Flagellant

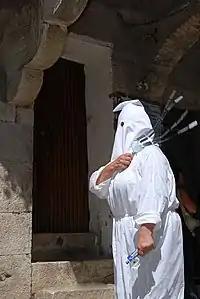
A flagellant in Italy mortifying the flesh with a discipline (2010).

Modern processions of hooded Flagellants are still a feature of various Mediterranean Christian countries, mainly in Italy, Spain and some of its former colonies such as the Philippines, usually every year during Lent and intensify during Holy Week. For example, in the "comune" of Guardia Sanframondi in Campania, such parades are organized once every seven years. In Italy, members of the Flagellant movement were called "disciplinati", while "laudesi" never practiced flagellation, but met together in their own chapel to sing "laudi" (canticles) in honour of the Blessed Virgin, but which gradually assumed a dramatic form and grew into a theatrical form known as "rappresentazioni sacre". A play in the Roman dialect of the 14th century, edited by Vattasso (Studi e Testi, no. 4, p. 53), explicitly bears the title lauda.